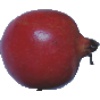
Label: Pomegranate 1